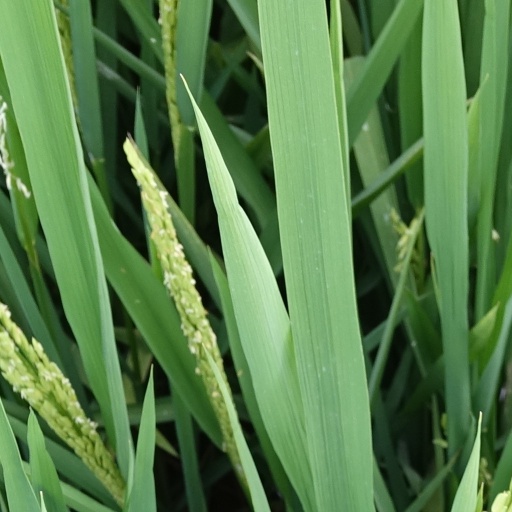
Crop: rice